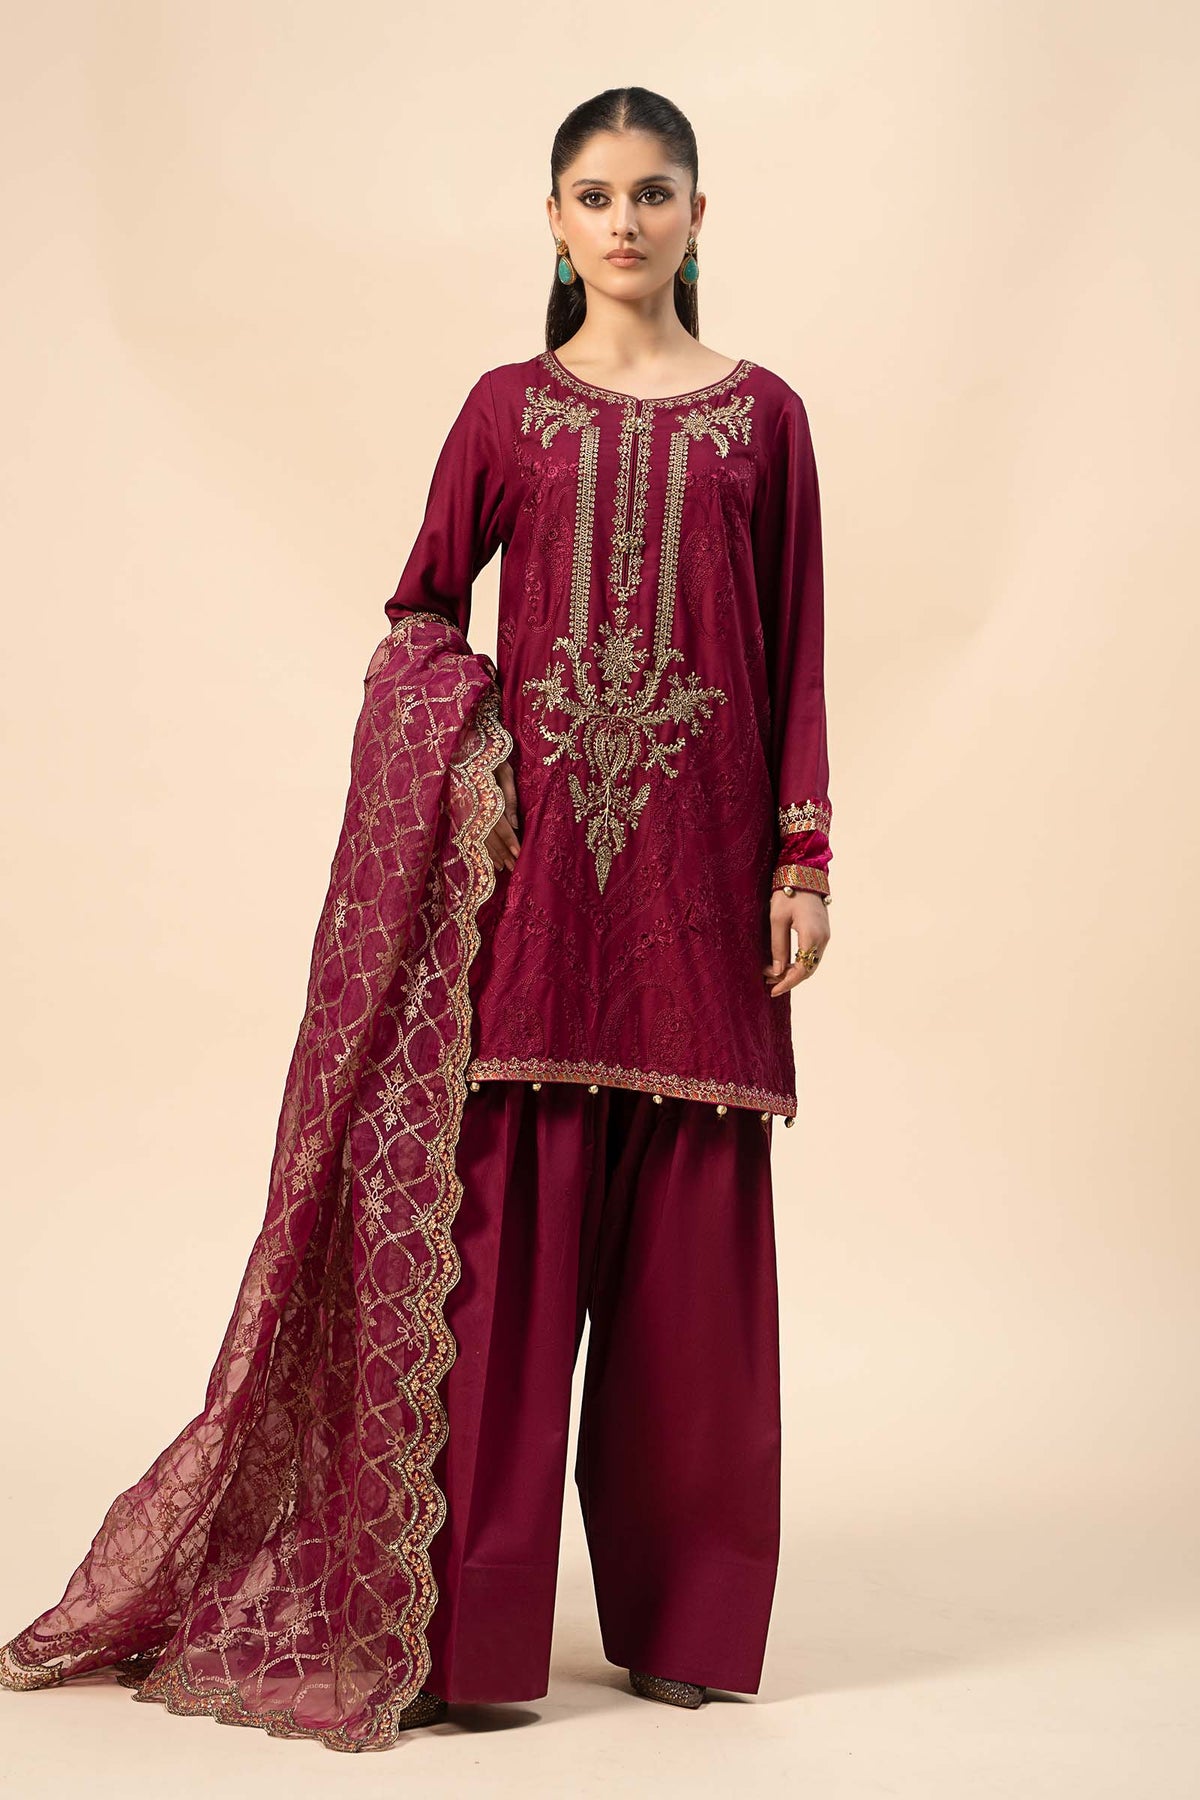
burgundy embroidered net salwar suit